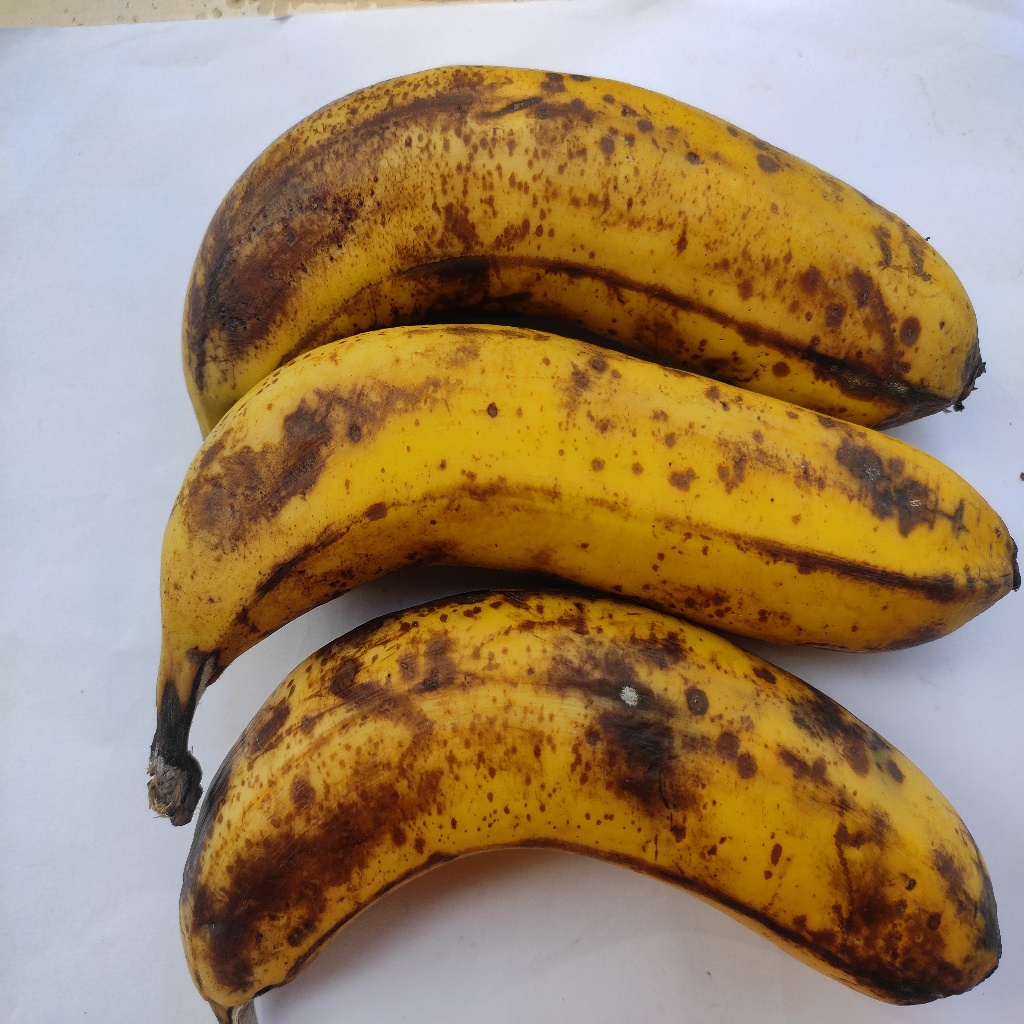
Crop: banana
Quality class: Defect